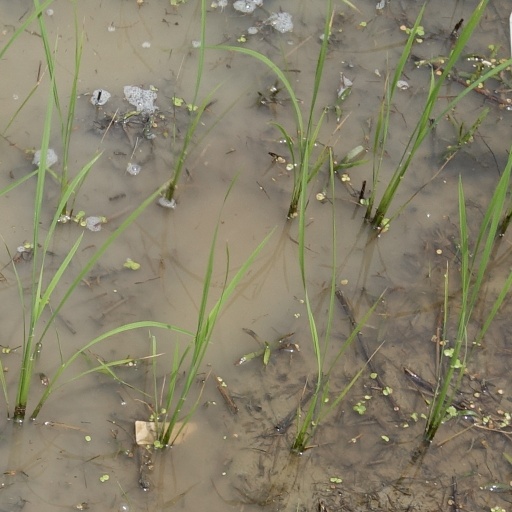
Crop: rice